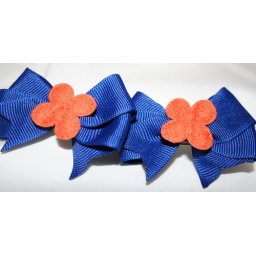
Blue with an orange suede flower in the center